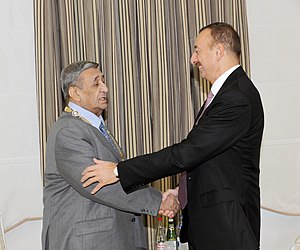
Arif Malikov
Aríf Jahangir Melikov var en sovjetisk/aserbajdsjansk komponist og lærer.